American Champion Citabria

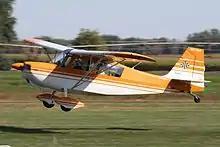
Bellanca 7GCAA

Introduced in 1965, the Champion 7GCAA, like the 7ECA, featured wood-spar wings and oleo-shock main gear. The major difference was in the engine, which in the 7GCAA was a Lycoming O-320-A2B of . Champion switched to spring steel main gear legs in 1967. Bellanca continued production of the 7GCAA as the Citabria "A" Package (a designation apparently begun by Champion), but with no significant design changes. American Champion's 7GCAA, reintroduced in 1997 as the Citabria "Adventure," is similar to earlier versions, with the exception of the metal-spar wings and the use of the Lycoming O-320-B2B engine of ; the most recent significant design change has been the switch to aluminum main gear legs in 2004. An "Ultimate Adventure" version, with a Superior Vantage O-360-A3A2 engine of and a composite propeller, is also produced by American Champion.